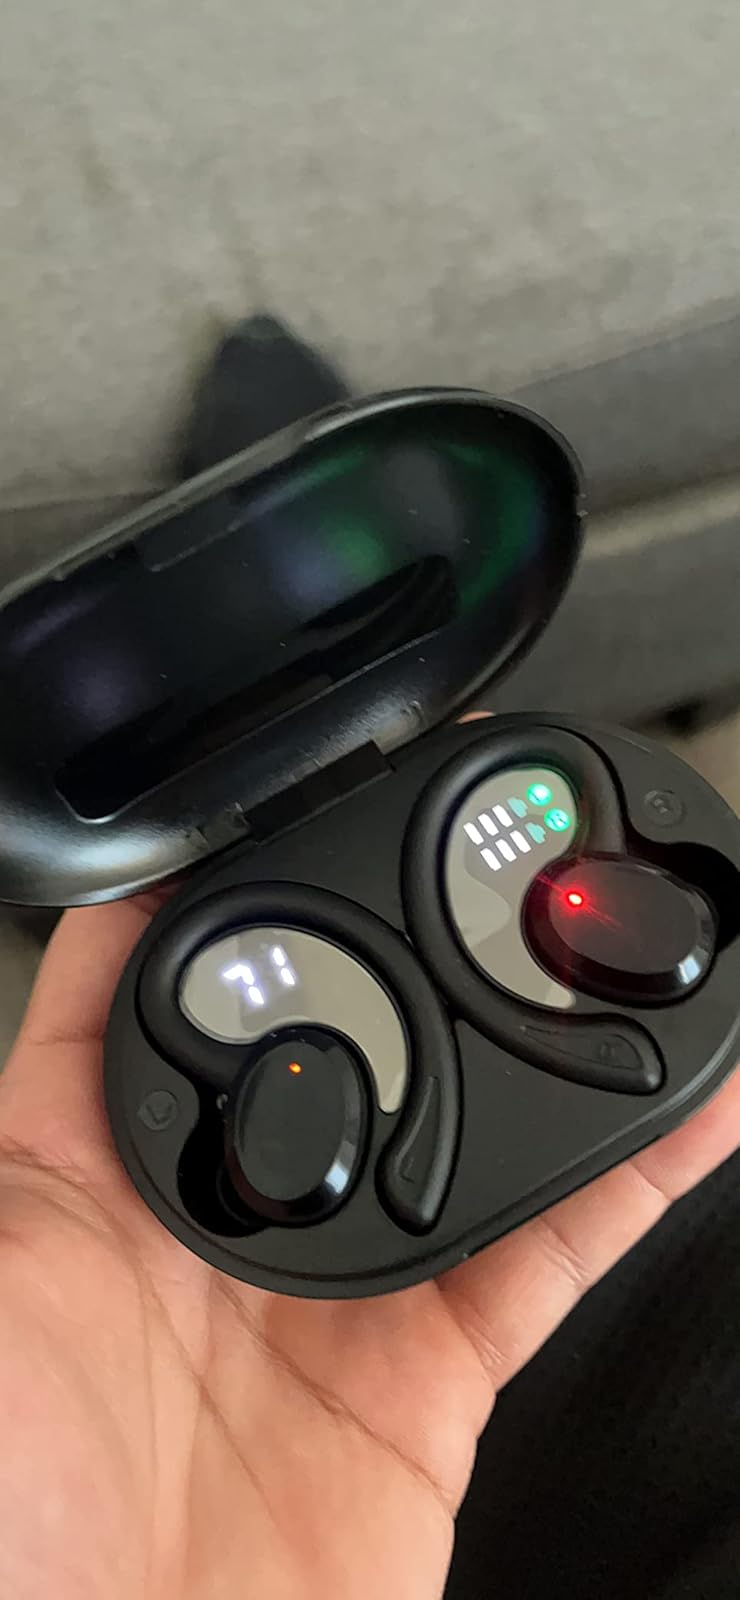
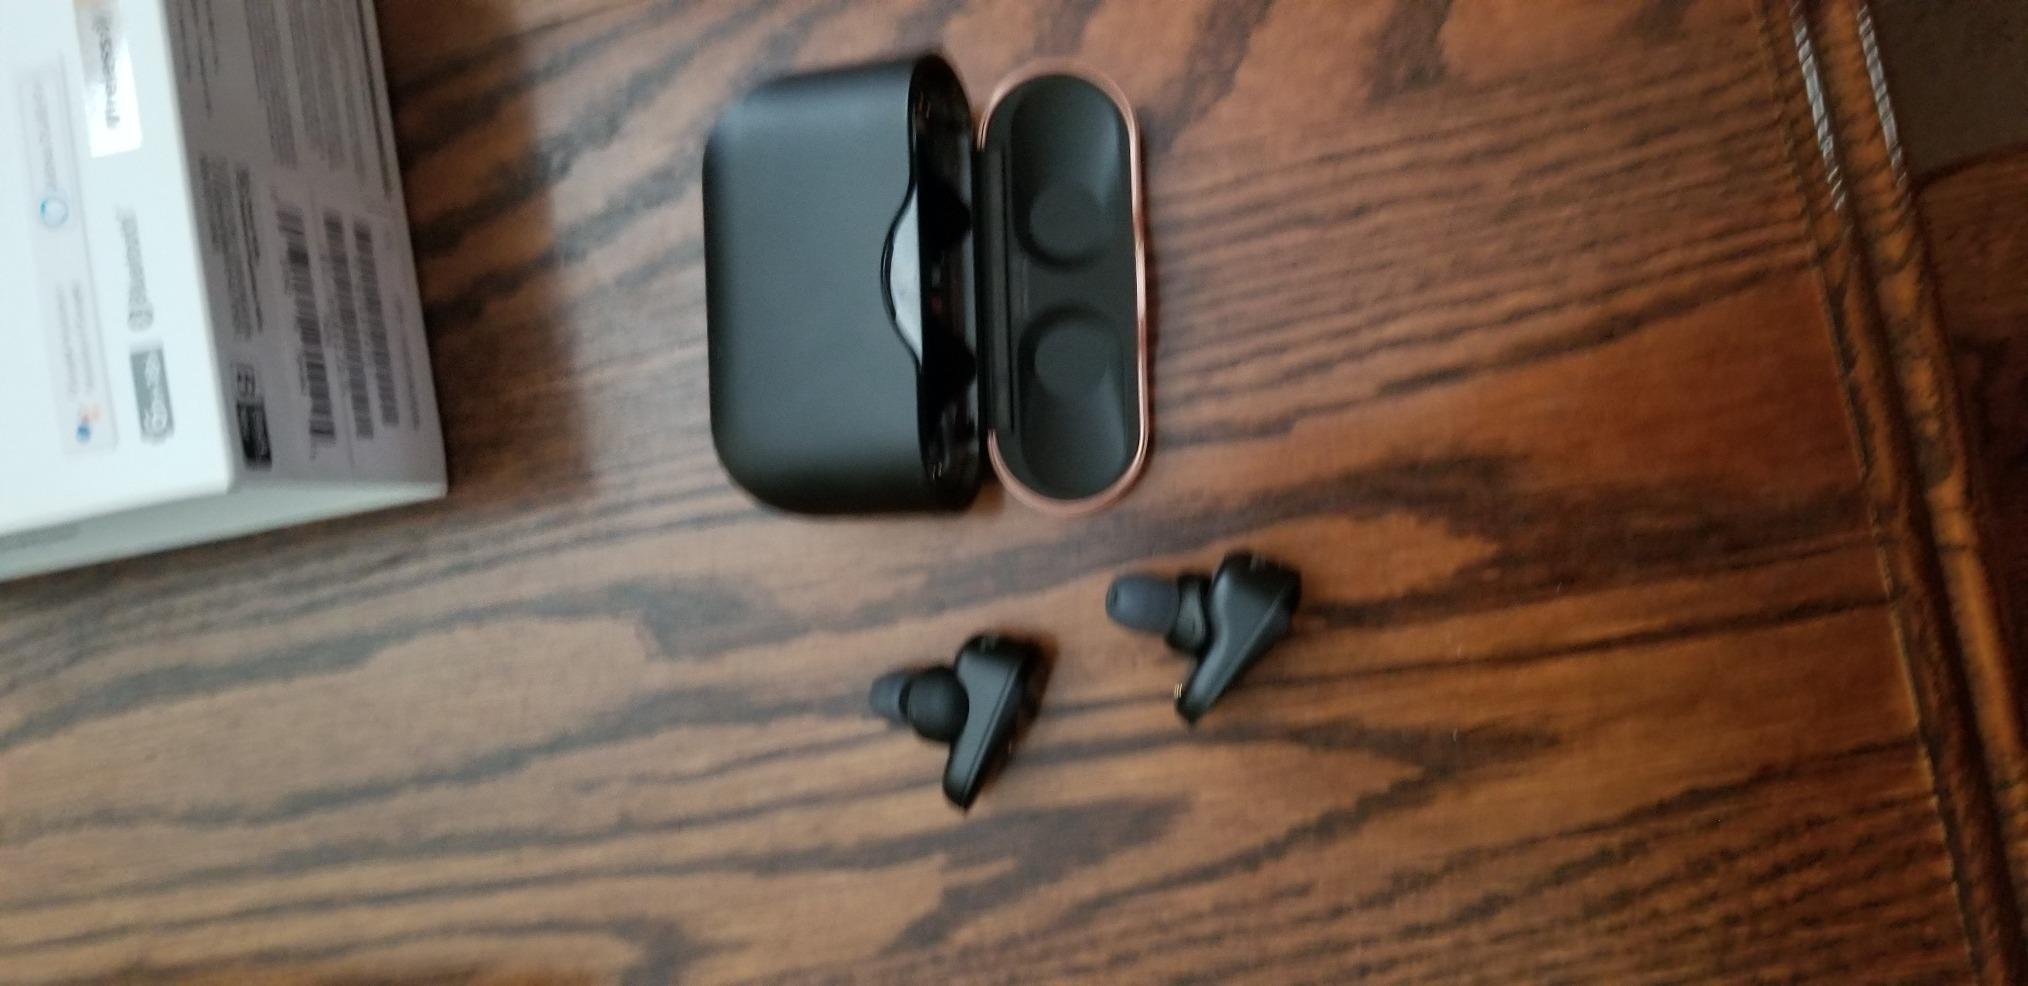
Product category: earbuds
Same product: no